Christmas tree stand

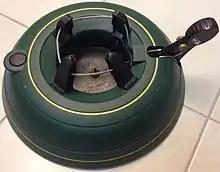
Christmas tree stand with water-well

Christmas tree stands designed for natural Christmas trees often have a water-well in them; natural trees require water so that they do not dry out. In fact, growers state that the secret to long-lived natural Christmas tree is a lot of water, so often they recommend a tree stand that has a large water reservoir. Washington State University plant pathologist Gary Chastagner conducted research into various models of Christmas tree stands and found that just six of 22 different stands tested had adequate water capacity for Christmas trees larger than 4 inches (10 cm) in diameter.